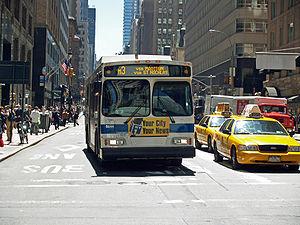
Harlem est un quartier du nord de l'arrondissement de Manhattan à New York, aux États-Unis. Il se situe entre le nord de la 96ᵉ rue et Washington Heights. Toutefois, l'espace est officieusement délimité par la 110ᵉ rue au sud et par la 155ᵉ rue au nord. Harlem a joué un rôle majeur tout au long de l'histoire de New York : au début du XXᵉ siècle, le mouvement de la Renaissance de Harlem fit de New York le principal foyer de la culture afro-américaine ; par la suite, le quartier devint l'un des centres de la lutte pour l'égalité des droits civiques, étant donné que Harlem a longtemps été et demeure encore aujourd'hui un lieu où se concentrent les Afro-Américains.